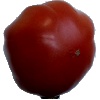
Label: tomato_heart